South of Nowhere

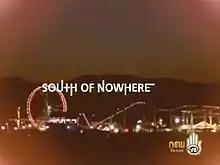

South of Nowhere is an American teen drama television series created by Thomas W. Lynch. It first aired on November 4, 2005, on Noggin as part of its teen programming block, The N. The show was produced by Noggin LLC in association with the creator's studio, Tom Lynch Company. It ran for three seasons and 40 episodes in total, the last of which aired on December 12, 2008. Live webisodes were also created to accompany each episode in the season-two storyline, and were seen exclusively through The N's website on the Click.